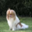
Label: dog